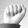
ASL letter: A